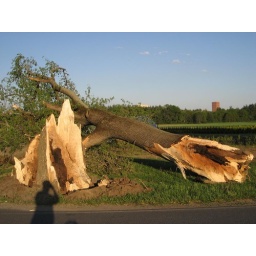
A tree down the road from us that was knocked over by strong winds.